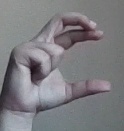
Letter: thal